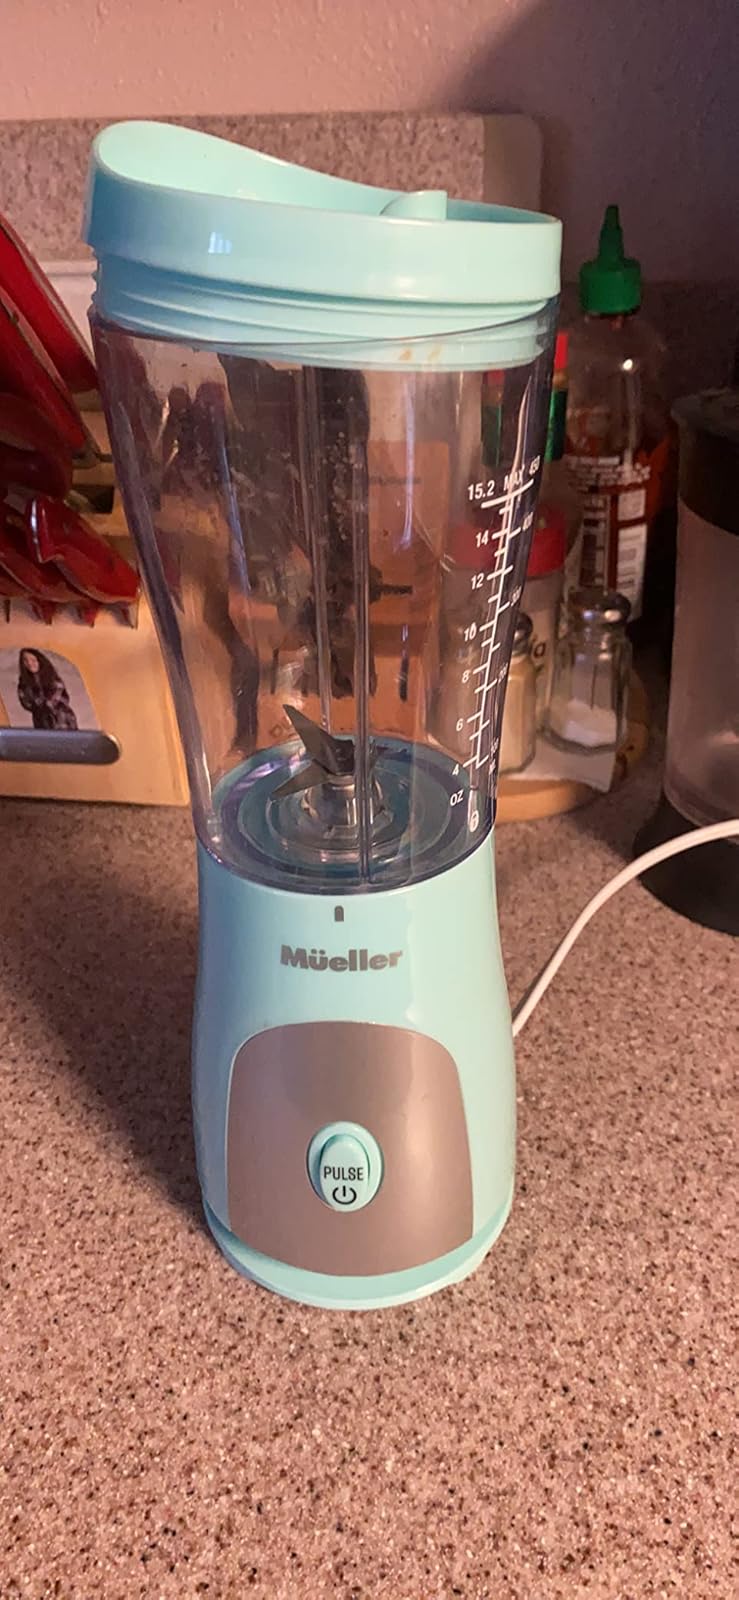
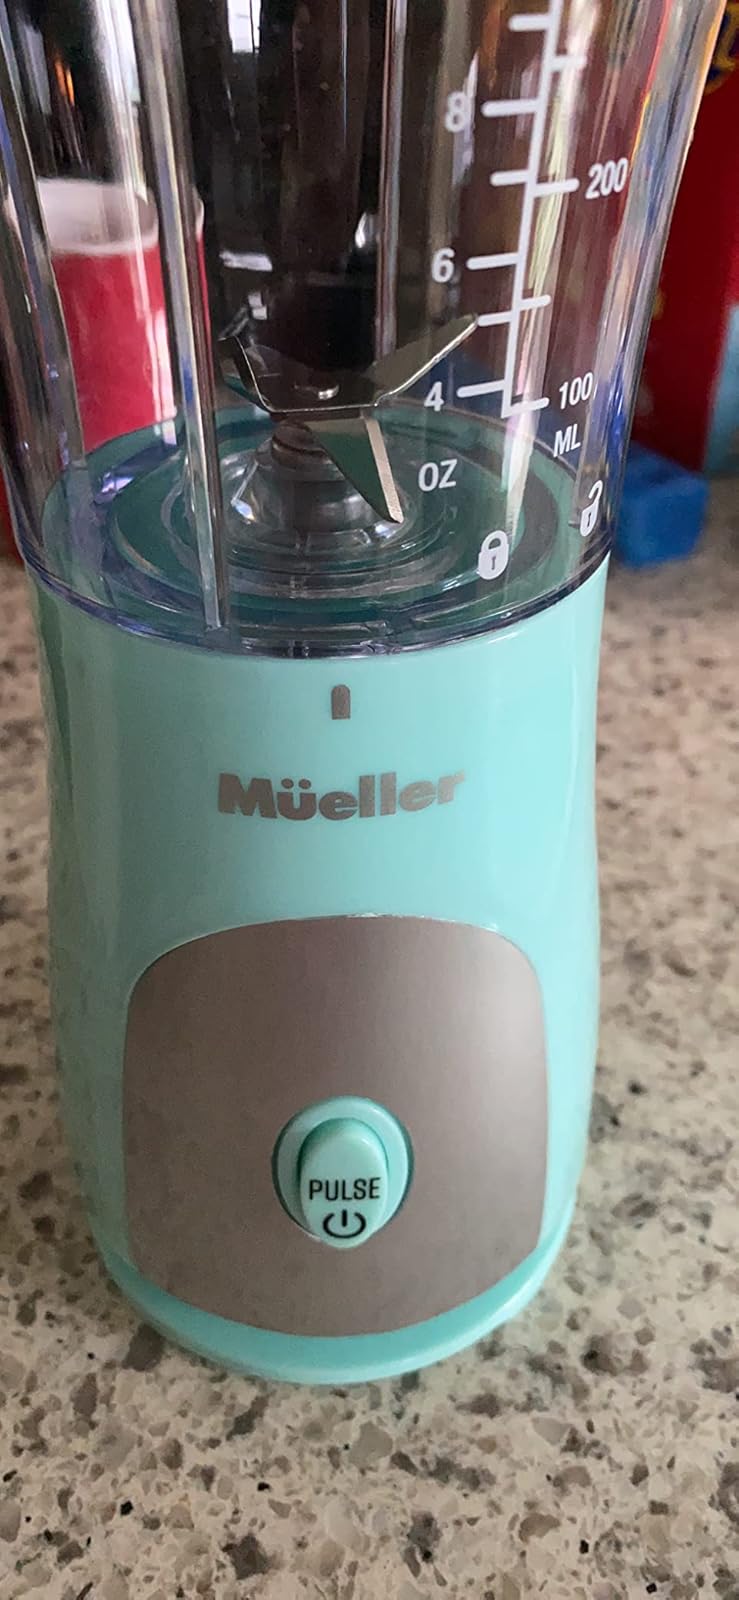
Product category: items_blender
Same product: yes